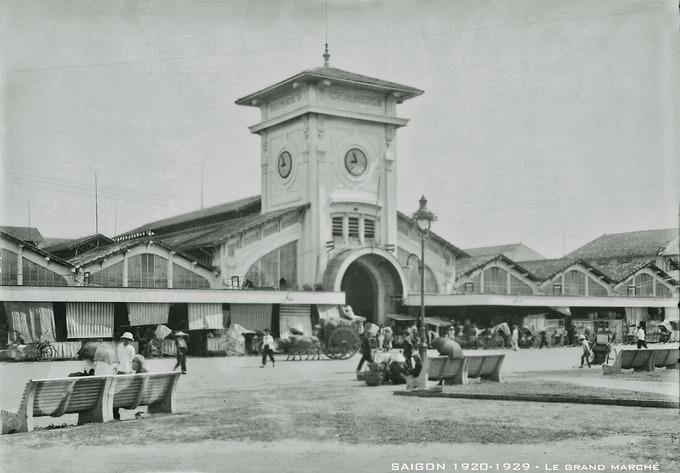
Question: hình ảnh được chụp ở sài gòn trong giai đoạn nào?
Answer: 1920 - 1929